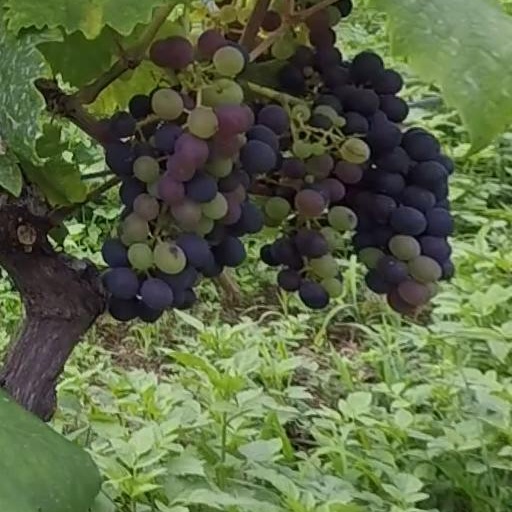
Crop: grape